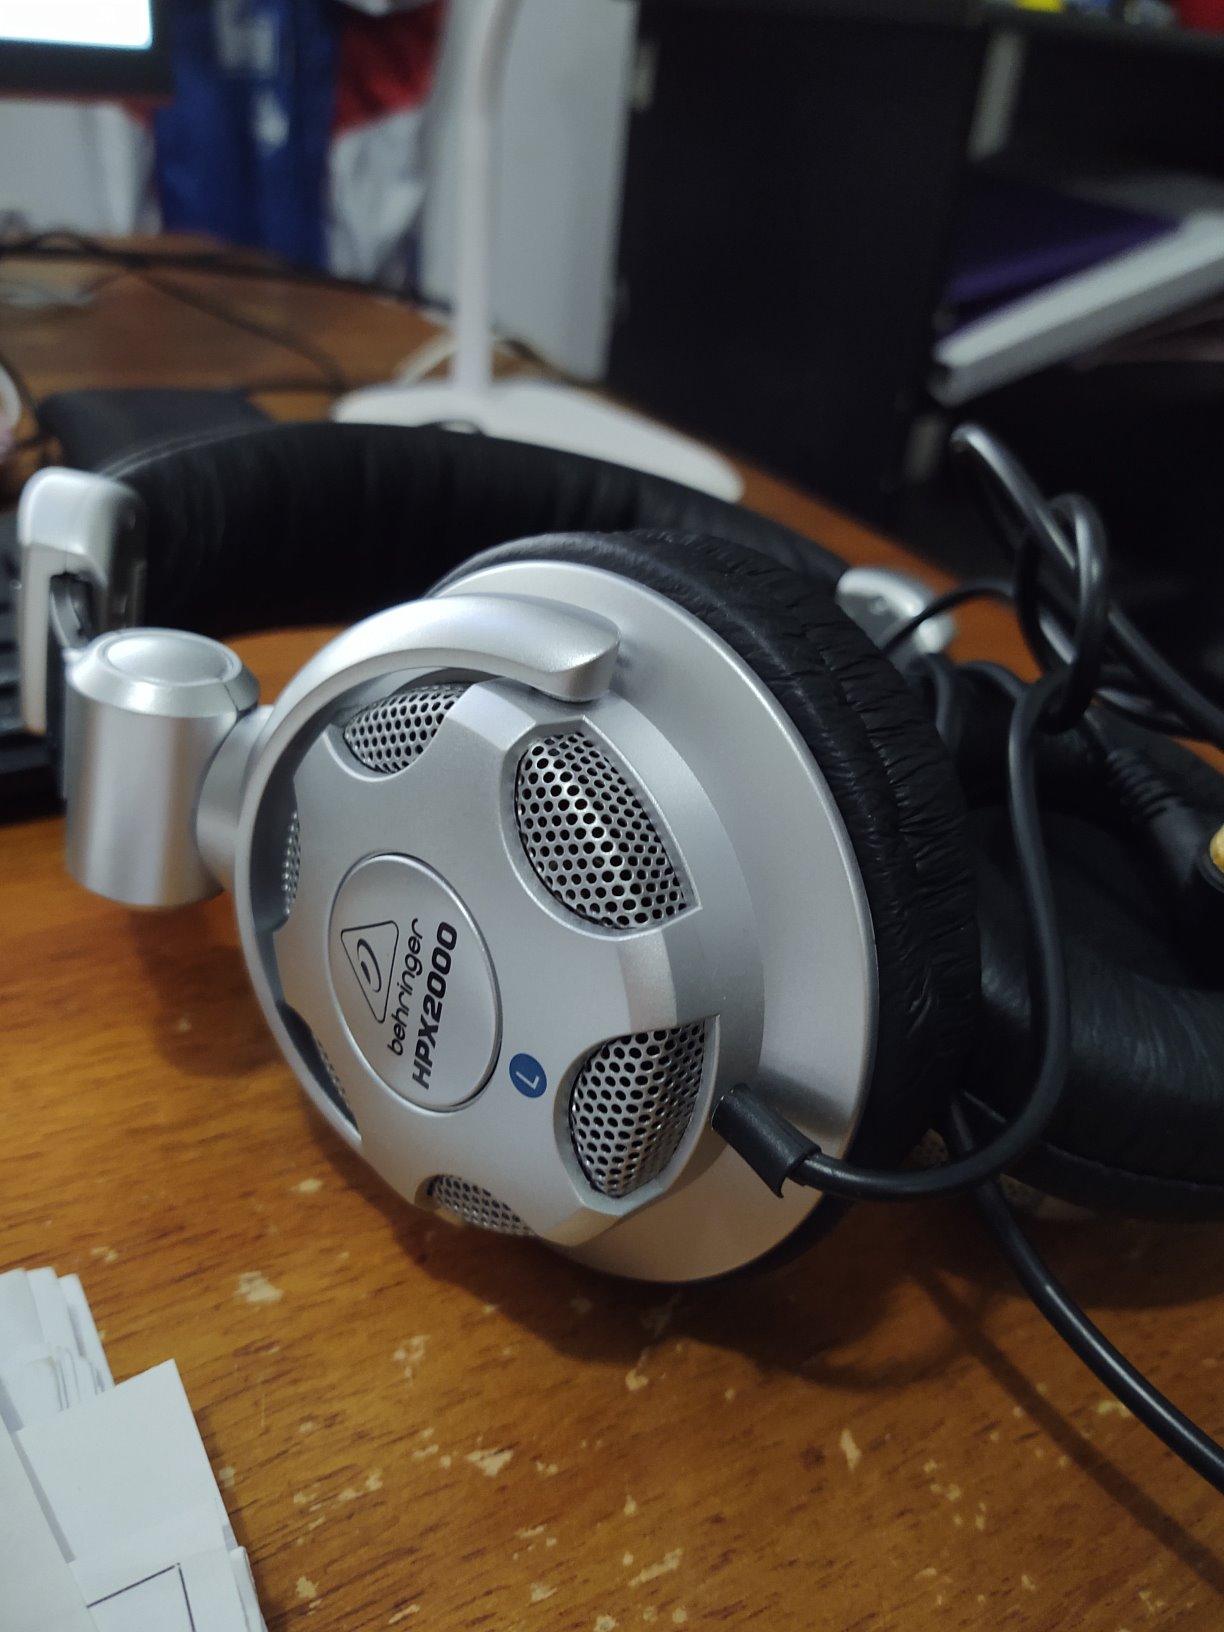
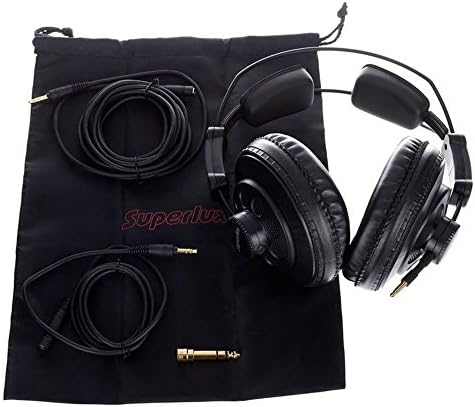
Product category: headphones
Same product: no